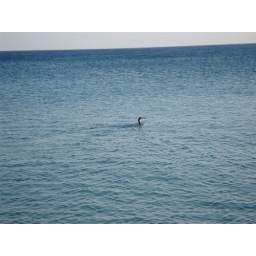
A duck in Ag. Kiriaki beach which came from nowhere...